William Edward Toll

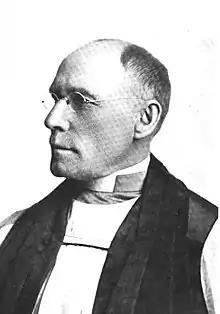

The Right Reverend William Edward Toll (November 29, 1843 – June 27, 1915) was Suffragan Bishop of the Episcopal Diocese of Chicago.